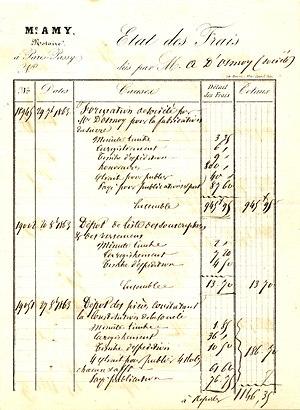
Frais pour les minutes chez Me Charles Victor Amy, notaire de la société A. d'Osmoy &amp
La sucrerie d'Étrépagny est une usine sucrière située à Étrépagny dans le département de l'Eure, dans le Vexin Normand en 1863, dont Charpillon traite en citant sur un même plan économique en 1868 les sucreries de Fontenay, des Andelys et de La Rivière-Thibouville.